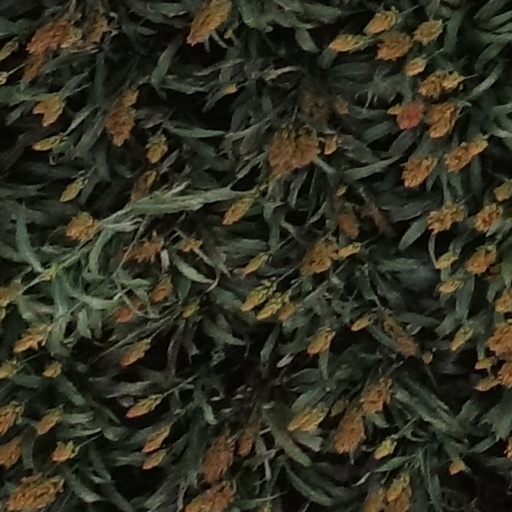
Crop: sorghum